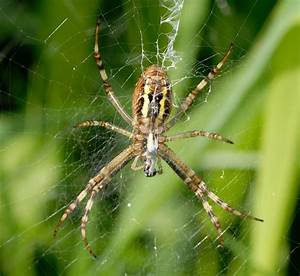
Label: spider